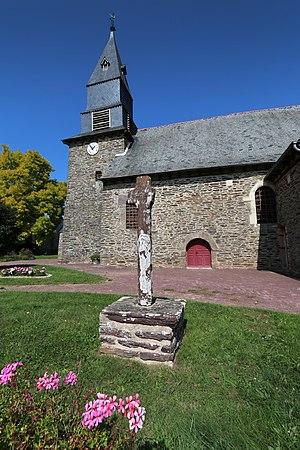
Le croix de l'église St-pierre du Verger
Le Verger est une commune française de Rennes Métropole, située dans le département d'Ille-et-Vilaine en région Bretagne.